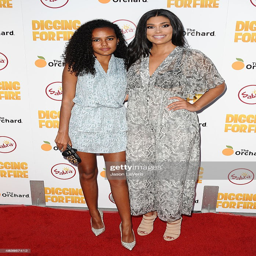
fashion designer and woman attend the premiere .